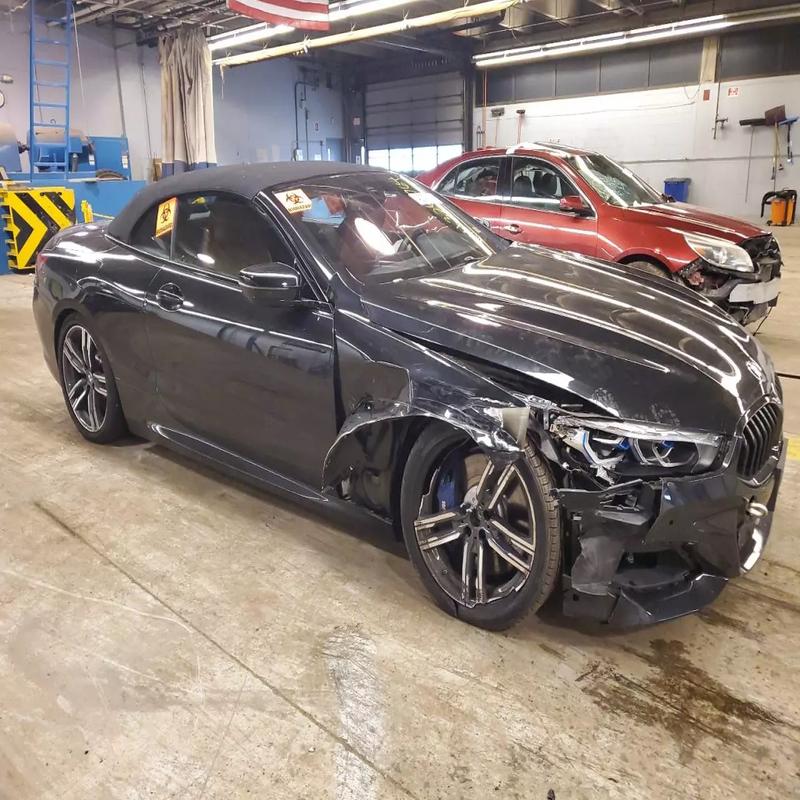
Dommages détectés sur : pare-choc avant, feu avant droit, aile avant droite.
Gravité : majeur